Czech Air Force

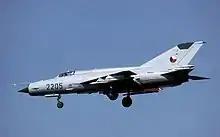
A Czech Air Force MiG-21MF

The separation saw a large reduction in types, numbers, and bases. In 1994, the 3rd Corps of Tactical Aviation was created. The newest fighter in the Czechoslovak Air Force arsenal was the MiG-29 (Izdelie 9.12). As there was only one general maintenance kit, which was given to newly created Slovak Republic, and all the material was split 1:1 with Slovakia, maintenance costs for the Czech Fulcrums would be too high. Along with the unreasonably high costs, speculative costs for spare parts imported from Russia, which were realised through third-party companies (Mil Mi-24 rotor blades acquisitions were over-priced by 400%), this led to the exchange of 10 MiG-29s with Poland for PZL W-3A Sokół rescue helicopters with avionics and ground support. Therefore, 10 air superiority fighters were exchanged for 11 light helicopters and this acquisition became a strongly discussed affair during the mid-1990s. The burden of readiness squadron passed to the MiG-23s.